Dreamcast

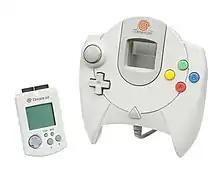
The Dreamcast controller has two dock connectors for use with multiple accessories, like the VMU.

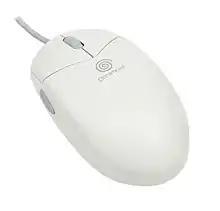
Dreamcast mouse accessory

Sega constructed numerous Dreamcast models, most of which were exclusive to Japan. The R7, a refurbished Dreamcast, was originally used as a network console in Japanese pachinko parlors. Another model, the Divers 2000 CX-1, is shaped similarly to Sonic's head and includes a television and software for teleconferencing. A "Hello Kitty" version, limited to 2000 units, was targeted at female gamers in Japan. Special editions were created for "Seaman" and "". Color variations were sold through the Dreamcast Direct service in Japan. Toyota also offered special Dreamcast units at 160 of its dealers in Japan. In North America, a limited edition black Dreamcast was released with a Sega Sports logo on the lid, which included matching Sega Sports-branded black controllers and two games.